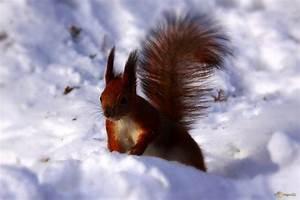
squirrel